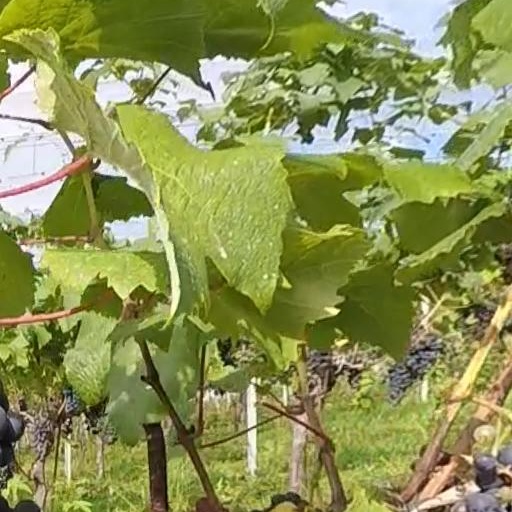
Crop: grape